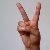
The image shows a hand gesture representing the letter 'V' in Indian Sign Language.